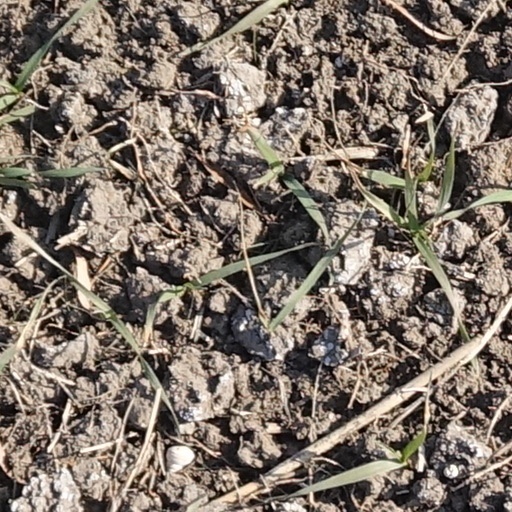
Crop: wheat